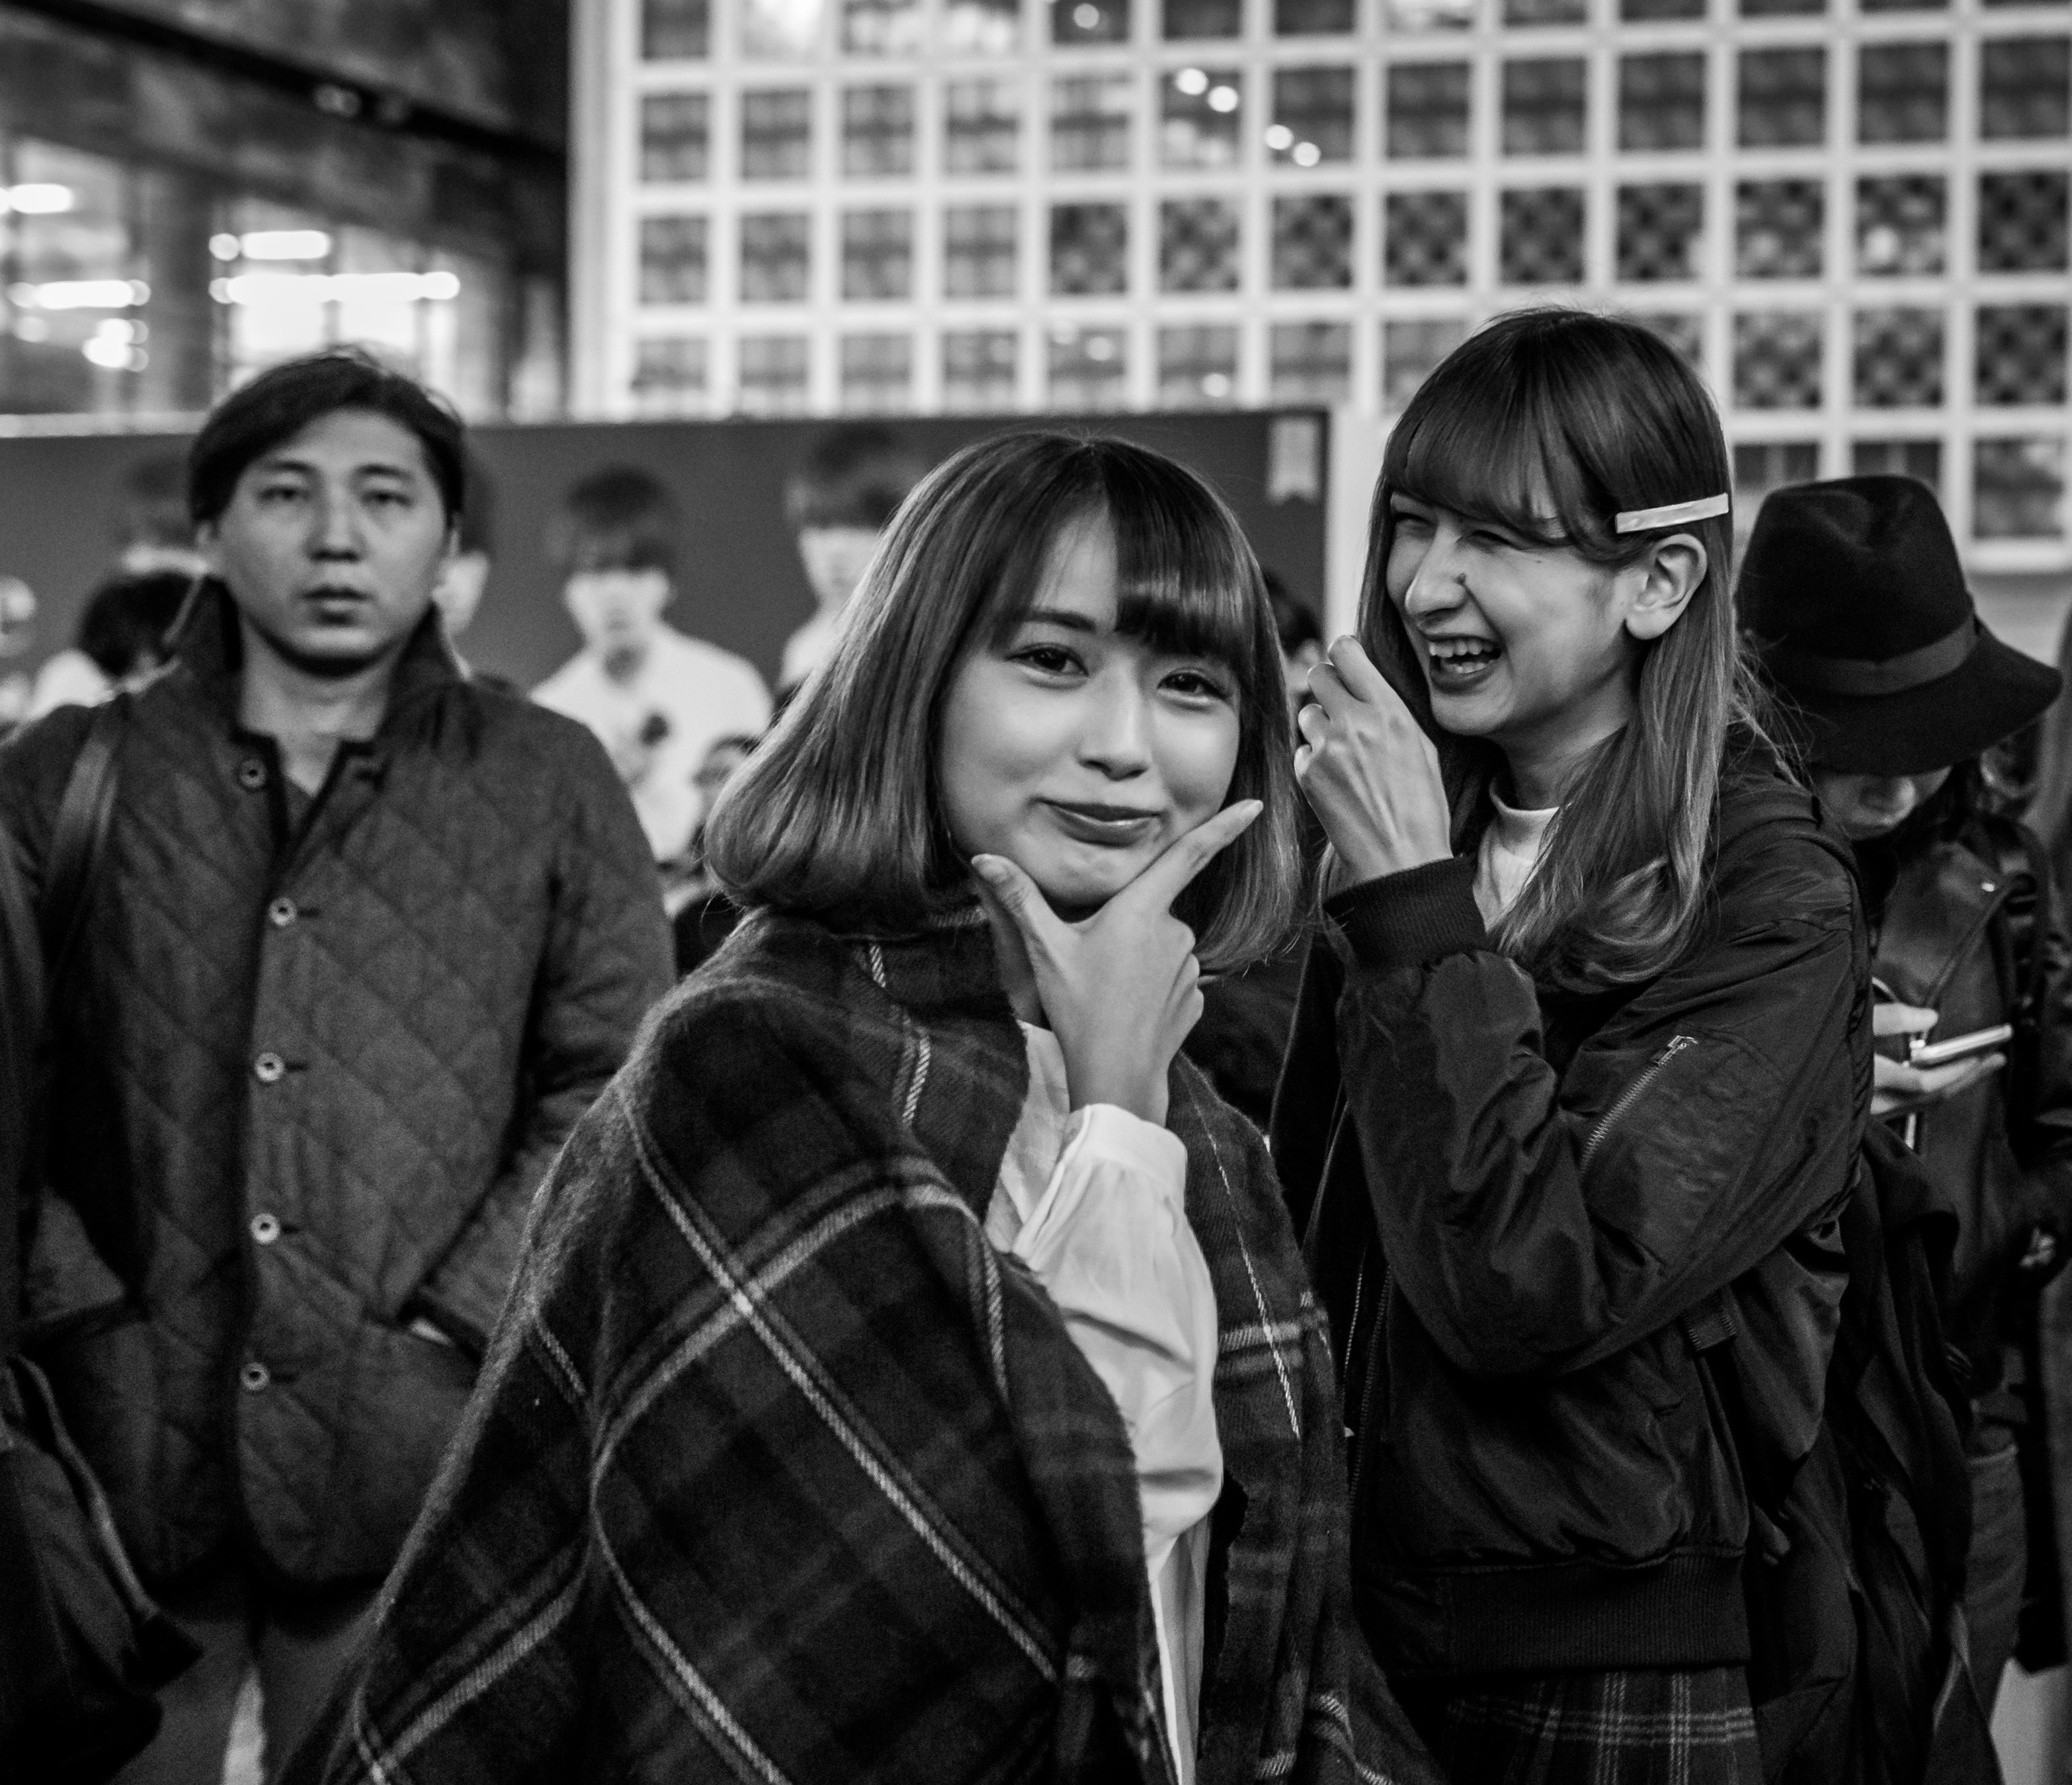
person, black and white, people, street, photography, crowd, black, monochrome, photograph, monochrome photography, film noir